Cuneo

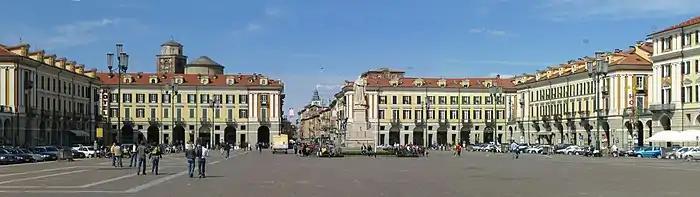
"Piazza Galimberti", the city's main square

Most important and populated: Centro storico, Cuneo centro, Cuneo nuova, San Paolo, Donatello, Gramsci, San Rocco, Cerialdo, Confreria and Borgo San Giuseppe.